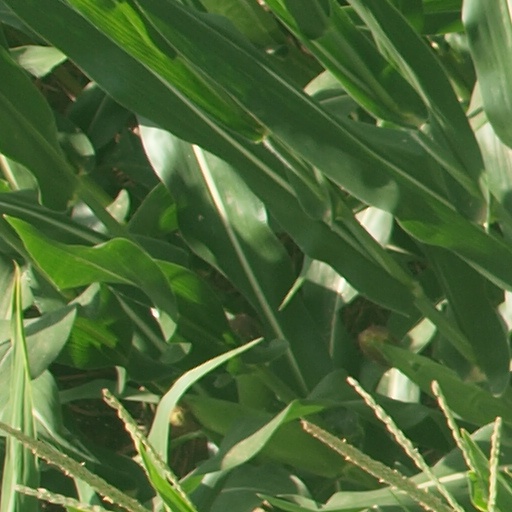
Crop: maize; corn